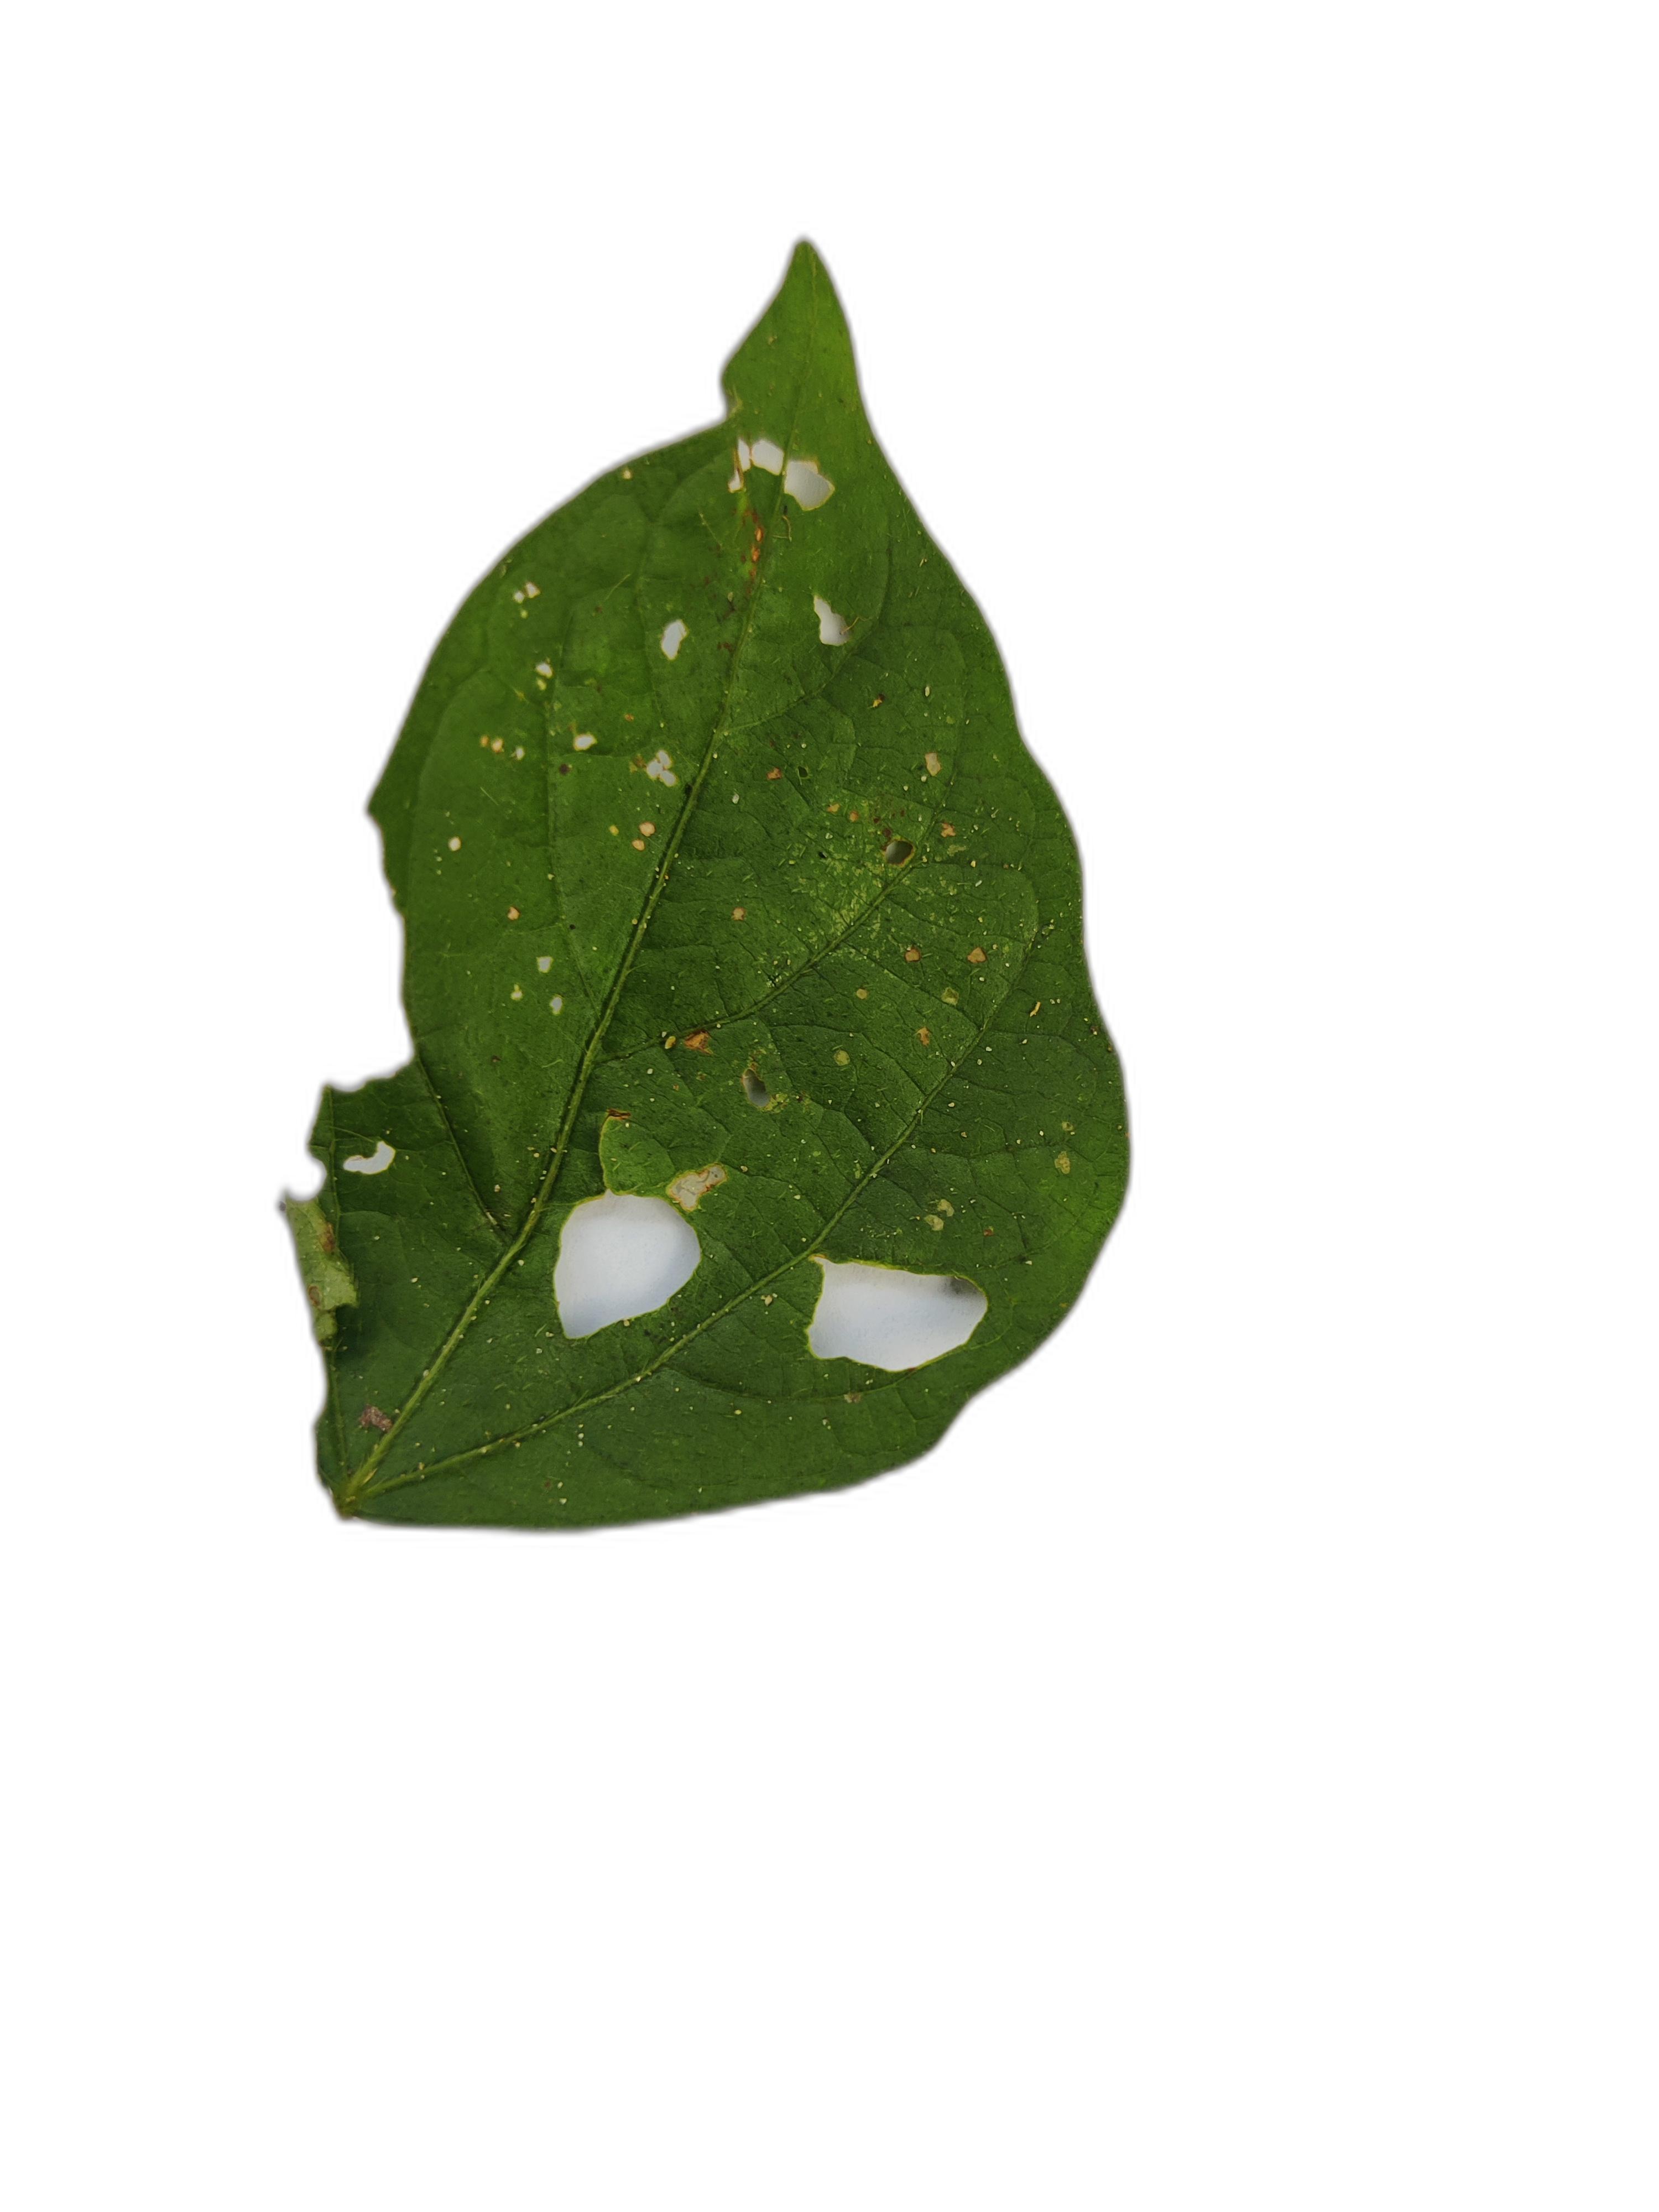
Label: Cercospora leaf spot